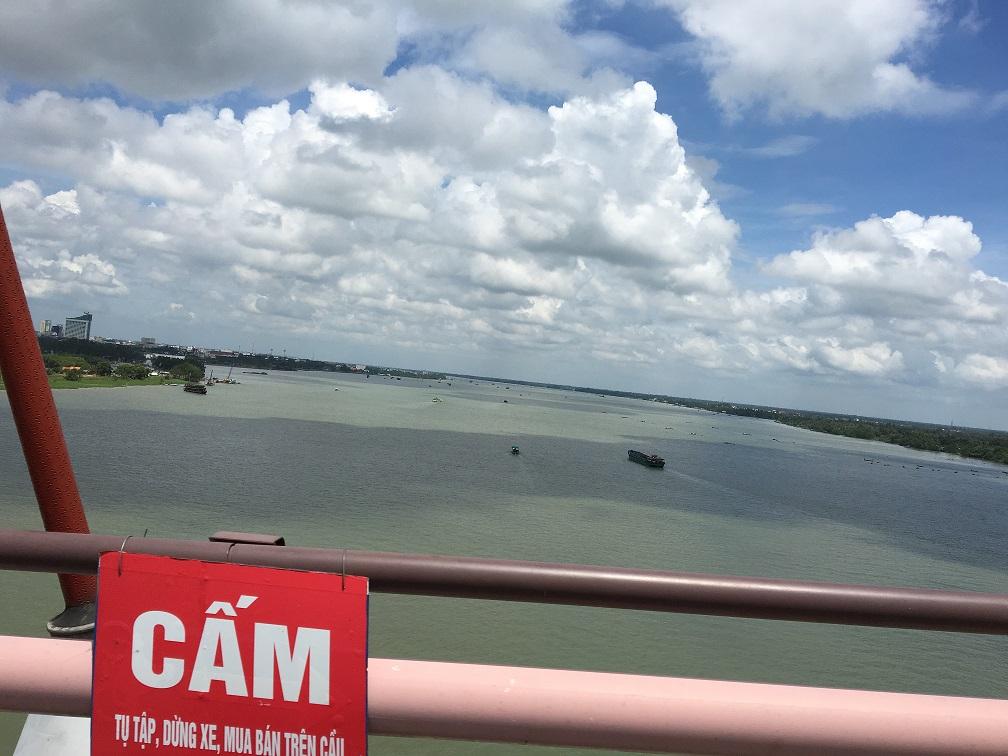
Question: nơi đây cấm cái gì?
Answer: cấm tụ tập, dừng xe, mua bán trên cầu